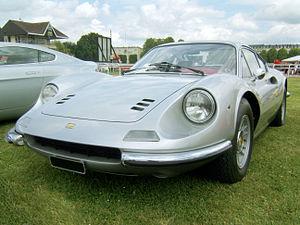
Ferrari Dino GT de 1972, dessinée par Aldo Brovarone. Italiano: Dino 246 GT, serie E (1971-1974)
Leonardo Fioravanti est un important designer automobile italien, PDG fondateur de Fioravanti, après avoir passé 24 ans chez Pininfarina, puis chez Ferrari, et avoir créé quelques unes des Ferrari les plus mythiques de l'histoire de l'automobile...